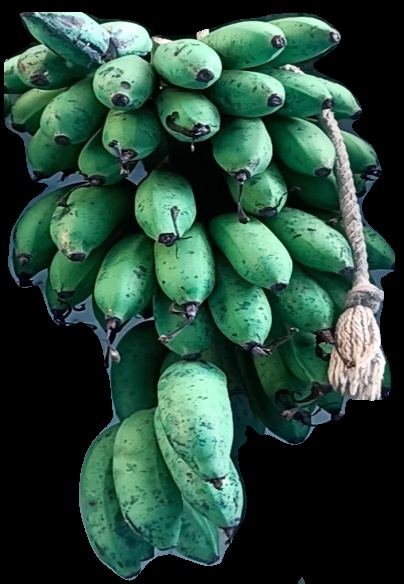
Variety: rasbale
Grade: grade2